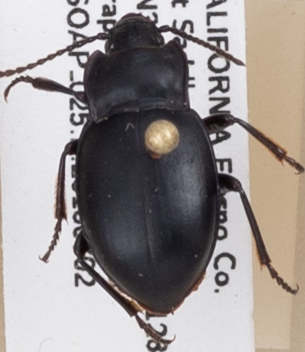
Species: Metrius contractus
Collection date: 2018-07-02
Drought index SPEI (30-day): -0.884
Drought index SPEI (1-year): -0.32
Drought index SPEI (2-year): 0.8